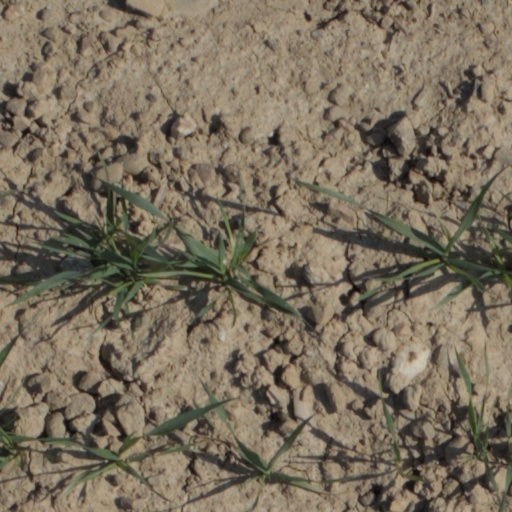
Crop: wheat